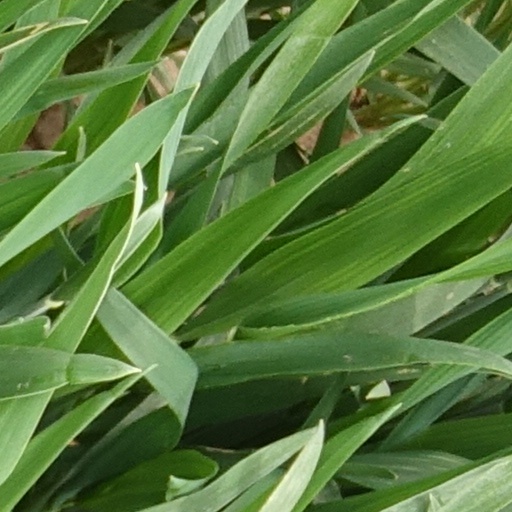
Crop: wheat